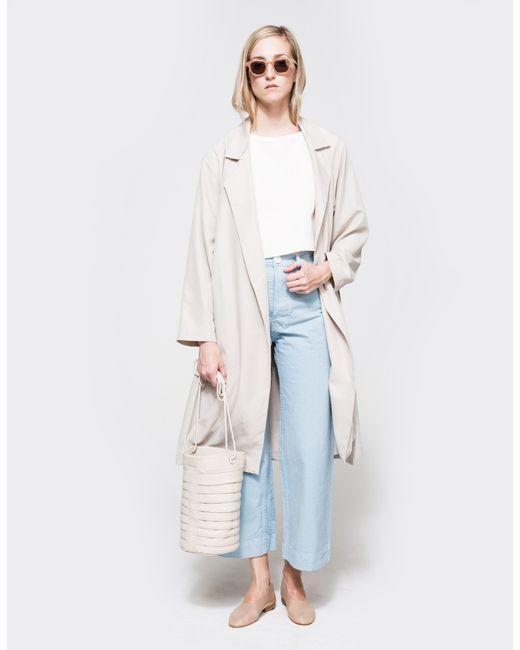
Cremefarbener langer knielanger Staubwedel mit Jeans mit weitem Bein